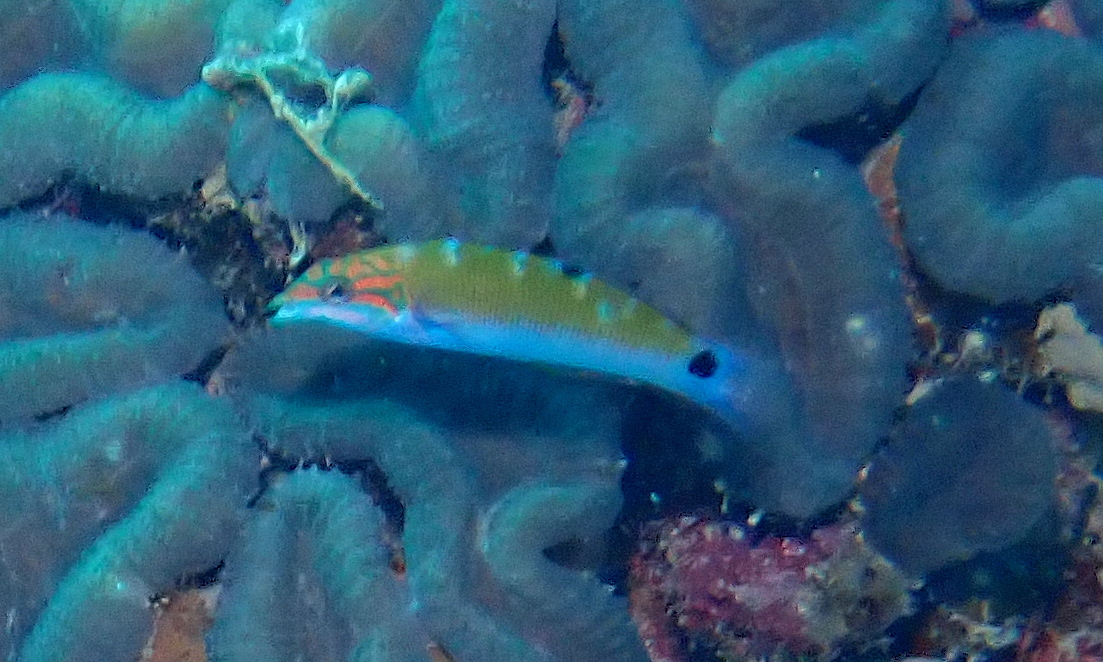
Thalassoma lunare (Moon Wrasse)